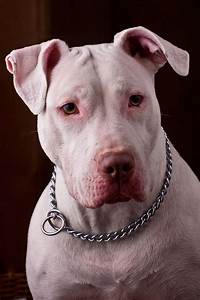
Label: dog